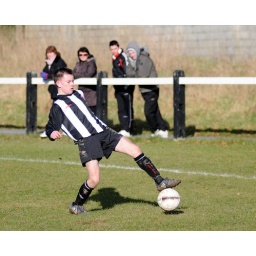
Thomas Quilligan (Newcastle West) controls the ball and looks to get a cross in